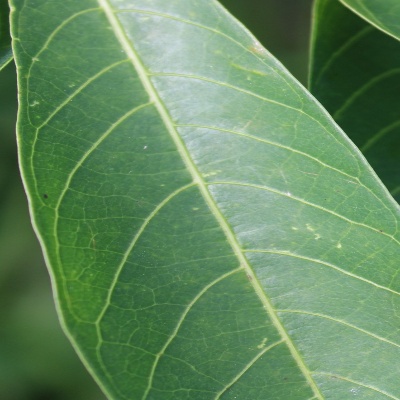
Crop: Cassava
Condition: green mite